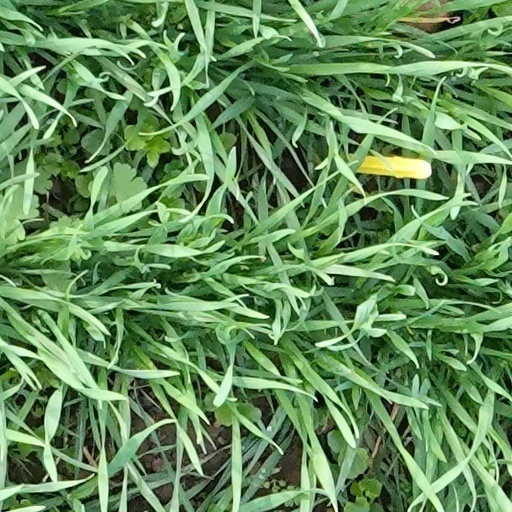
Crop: wheat